Staphylococcus haemolyticus

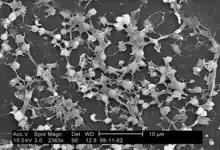
"Staphylococcus" on a catheter

"S. haemolyticus" can colonize central venous catheters and cause serious medical complications. Colonization occurs when "S. haemolyticus" migrates from the skin, along the external surface of the device, or from the hub, due to manipulation by health care workers. In either scenario, a high probability exists that the microbe will form a biofilm. These infections can remain localized or become systemic (i.e. bacteremia). The severity of infection varies depending on the type of catheter, frequency of manipulation, and virulence factors of the "S. haemolyticus" strain. Removal of the catheter is usually considered to be the best treatment, but this is not always possible. Alternatively, vancomycin or teicoplanin may be administered. Recent evidence suggests that glycopeptides can be supplemented with β-lactams to work synergistically.